Bruce Golding

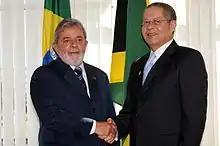
Golding with the President of Brazil, Lula da Silva.

In a sitting of Parliament on 16 March 2010, Opposition member Dr. Peter Phillips made reference to an alleged contractual arrangement between the Government and a United States law firm Manatt, Phelps & Phillips to lobby the US Government on a treaty dispute between the two countries that had arisen as a result of the Jamaican Government refusing to sign an extradition request for Christopher 'Dudus' Coke, who is wanted in the US on charges relating to narcotics, arms and ammunition trafficking. The Golding Administration refused to sign the extradition request on the basis that the evidence was obtained contrary to Jamaican laws. Golding denied claims that Manatt, Phelps & Phillips was contracted to represent the Jamaican Government.